Janusz Janke

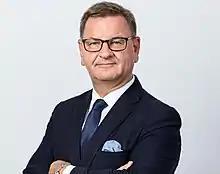

Janusz Janke (born 19 September 1966, in Koszalin) is a Polish civil servant who served as the Ambassador of the Republic of Poland to Qatar from 2018 to 2024.